Saba (surah)

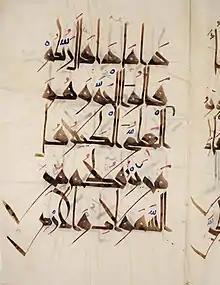
Folio from Saba' in an 11th century North African manuscript, Khalili Collection of Islamic Art

The chapter begins with the phrase "Alhamdulillah" ("Praise be to God"), one of five chapters to do so; the others are Al Fātiḥah, Al-An'am, Al-Kahf and Fatir. The first two verses assert God's praiseworthiness and omnipotence. The following verses (3–9) criticized the disbelievers for their rejection of the resurrection, the Day of Judgement and of Muhammad's message. The ninth verse also mentions the orderliness of the universe as evidence of God's omnipotence. The following verses (10–14) briefly discuss David and Solomon, both of whom are among the prophets in Islam.